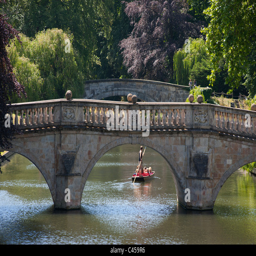
the tranquility of an early morning punt .